Saks Fifth Avenue

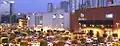
Saks Fifth Avenue in Santa Fe Mall in Mexico City

Andrew Saks was born to a German Jewish family, in Baltimore, Maryland. He worked as a peddler and paper boy before moving to Washington, D.C., where at the age of only 20, and in the still-chaotic and tough economic times of 1867, two years after the United States prevailed in the American Civil War, he established a men's clothing store with his brother Isadore. A. Saks & Co. occupied a storefront in the Avenue House Hotel building at 517 (300–308) 7th Street, N.W., in what is still Washington's downtown shopping district. Saks offered his goods at one price only, no bargaining, and offered refunds on merchandise returns, neither of which were the more common practice at that place and time. Saks was also known for its "forceful and interesting, but strictly truthful" newspaper advertising, according to the Washington "Evening Star", including a two-page spread, large for that time, in that newspaper on April 4, 1898. Saks annexed the store next door, and in 1887 started building a large new store on the site of the old Avenue Hotel Building at 7th and Market Space (now United States Navy Memorial Plaza).